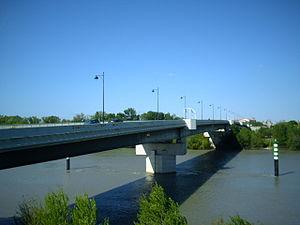
Cette liste contient les ponts présents sur le Rhône et ses bras. Elle est donnée par canton suisse et département français depuis l'amont du cours d'eau vers son aval et précise, après chaque pont, le nom des communes qu'elle relie, en commençant par celle située sur la rive gauche du cours d'eau.
Le Seigneur du fleuve est un roman de l'écrivain Bernard Clavel publié en 1972 aux Éditions Robert Laffont.
Tarascon est une commune française située à l'extrémité ouest du département des Bouches-du-Rhône en région Provence-Alpes-Côte d'Azur.